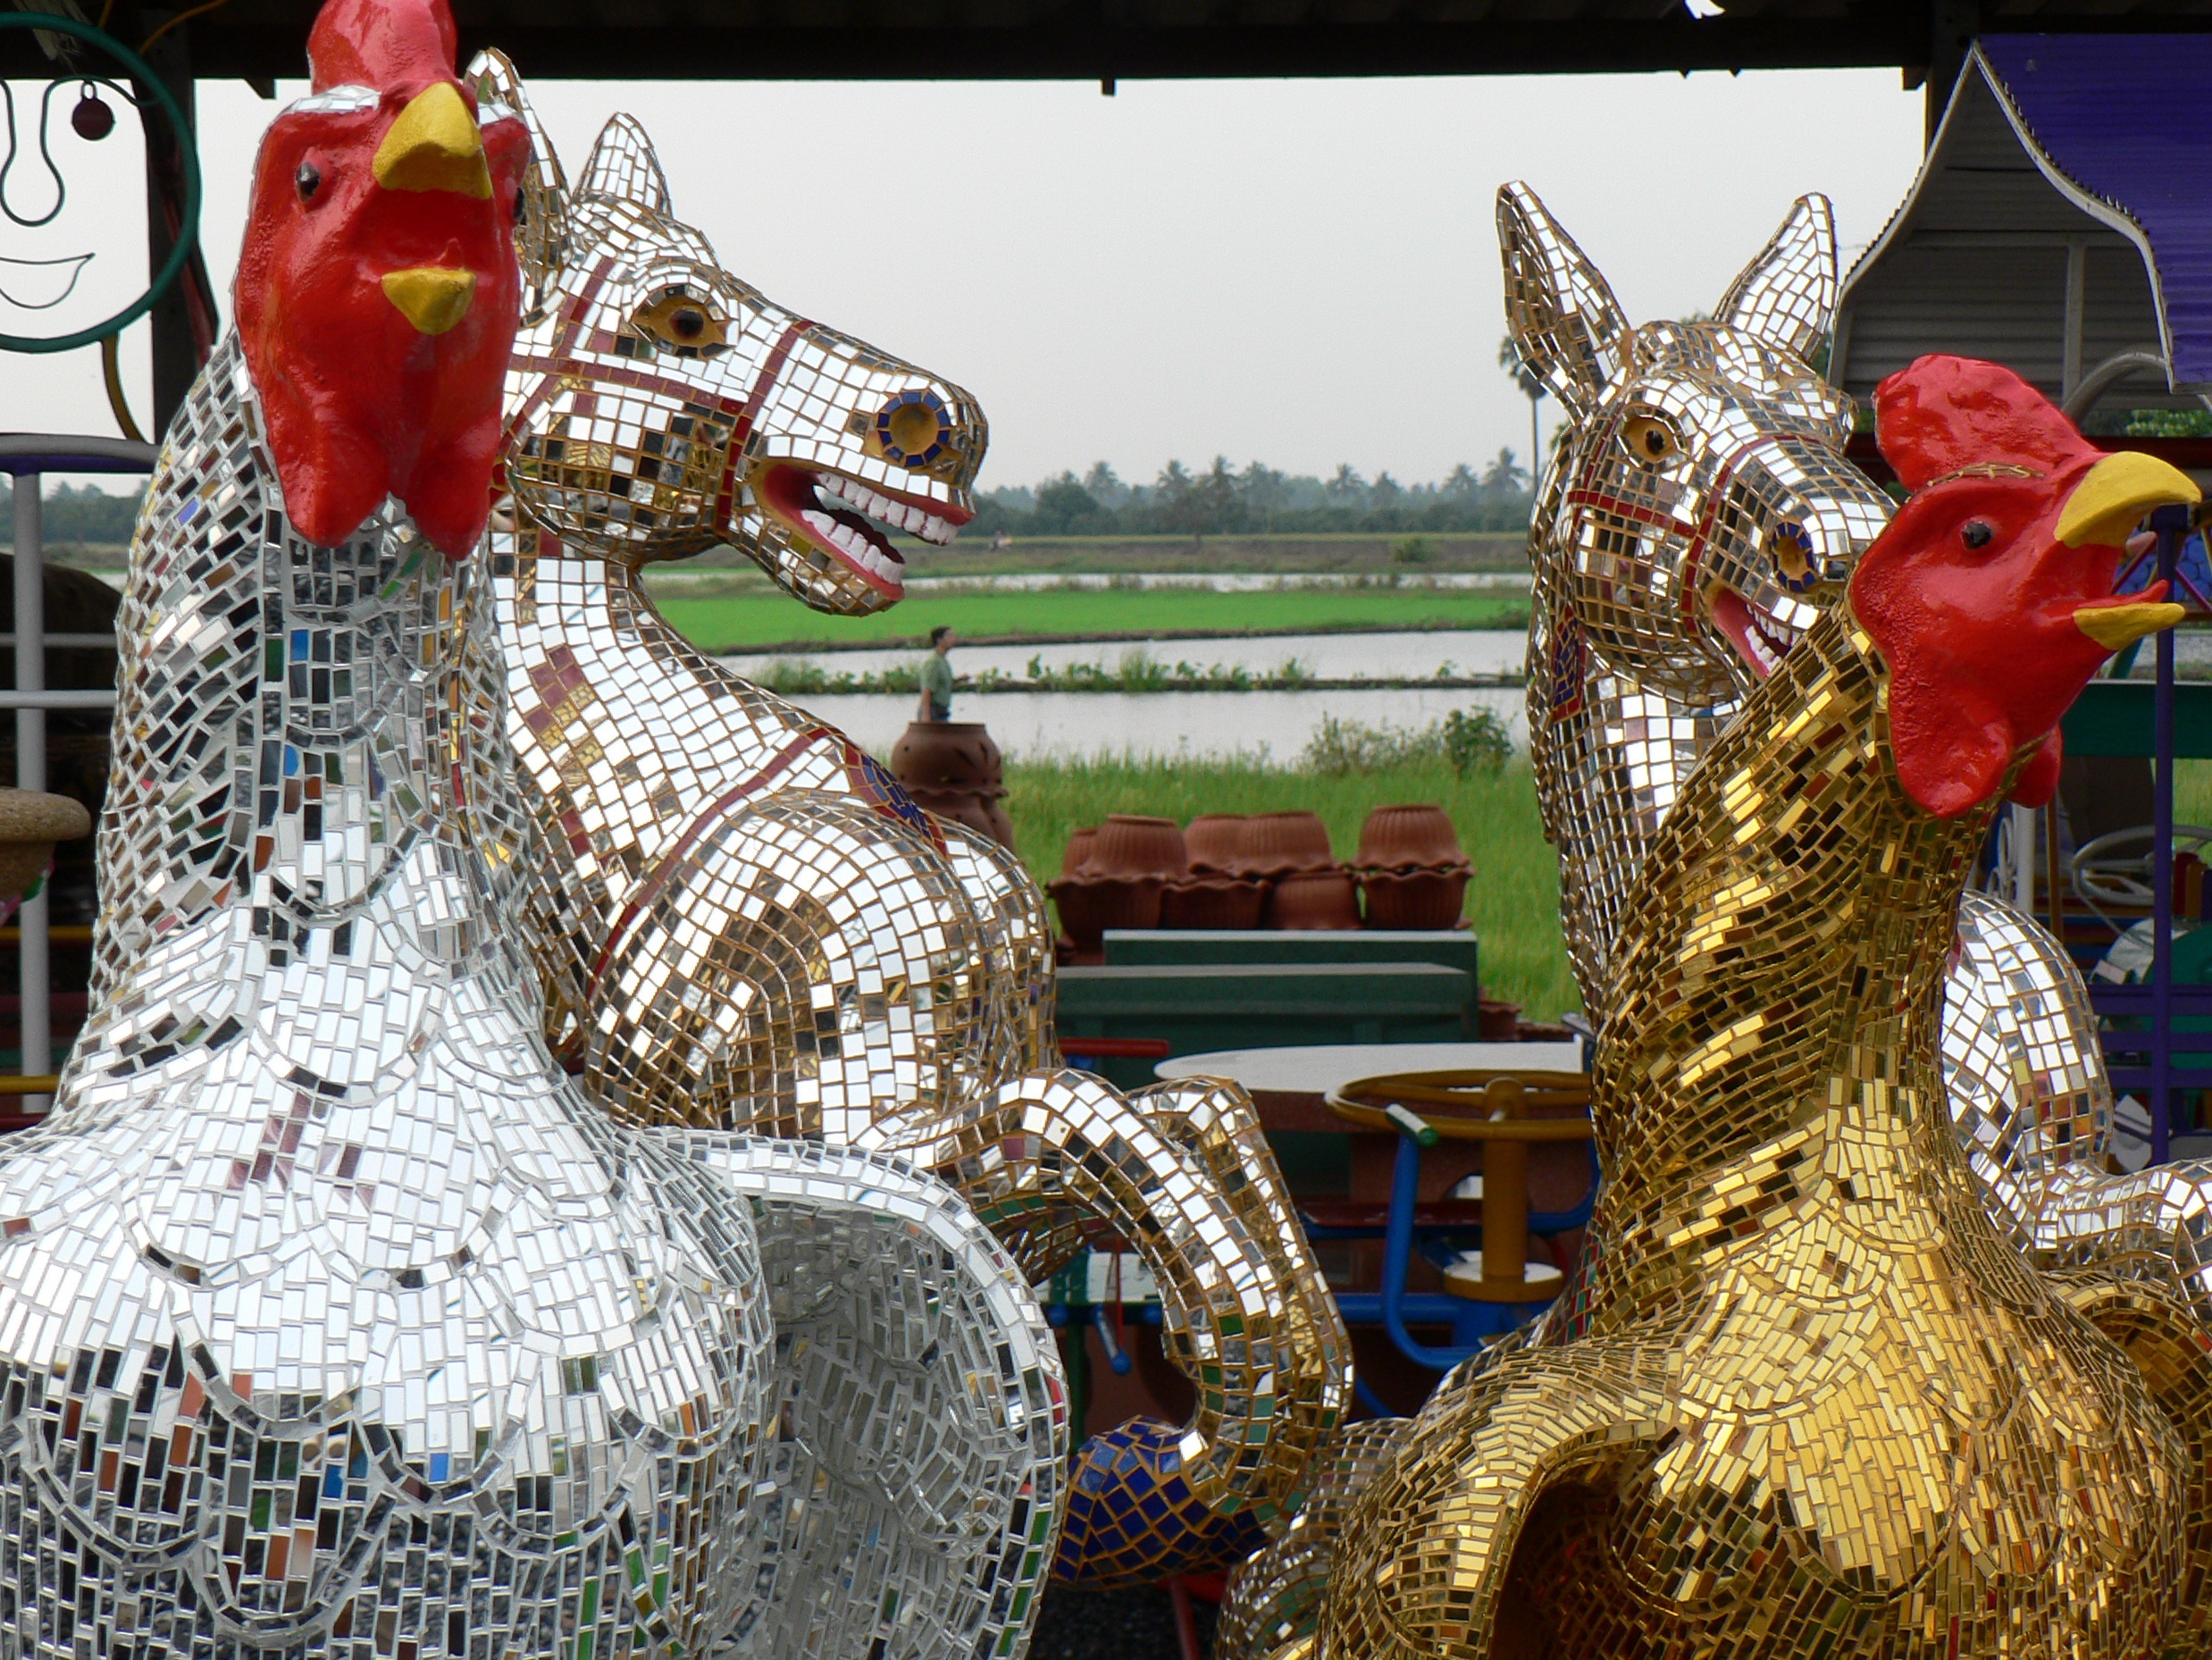
statue, carnival, market, christmas, thailand, horses, art, festival, crafts, tradition